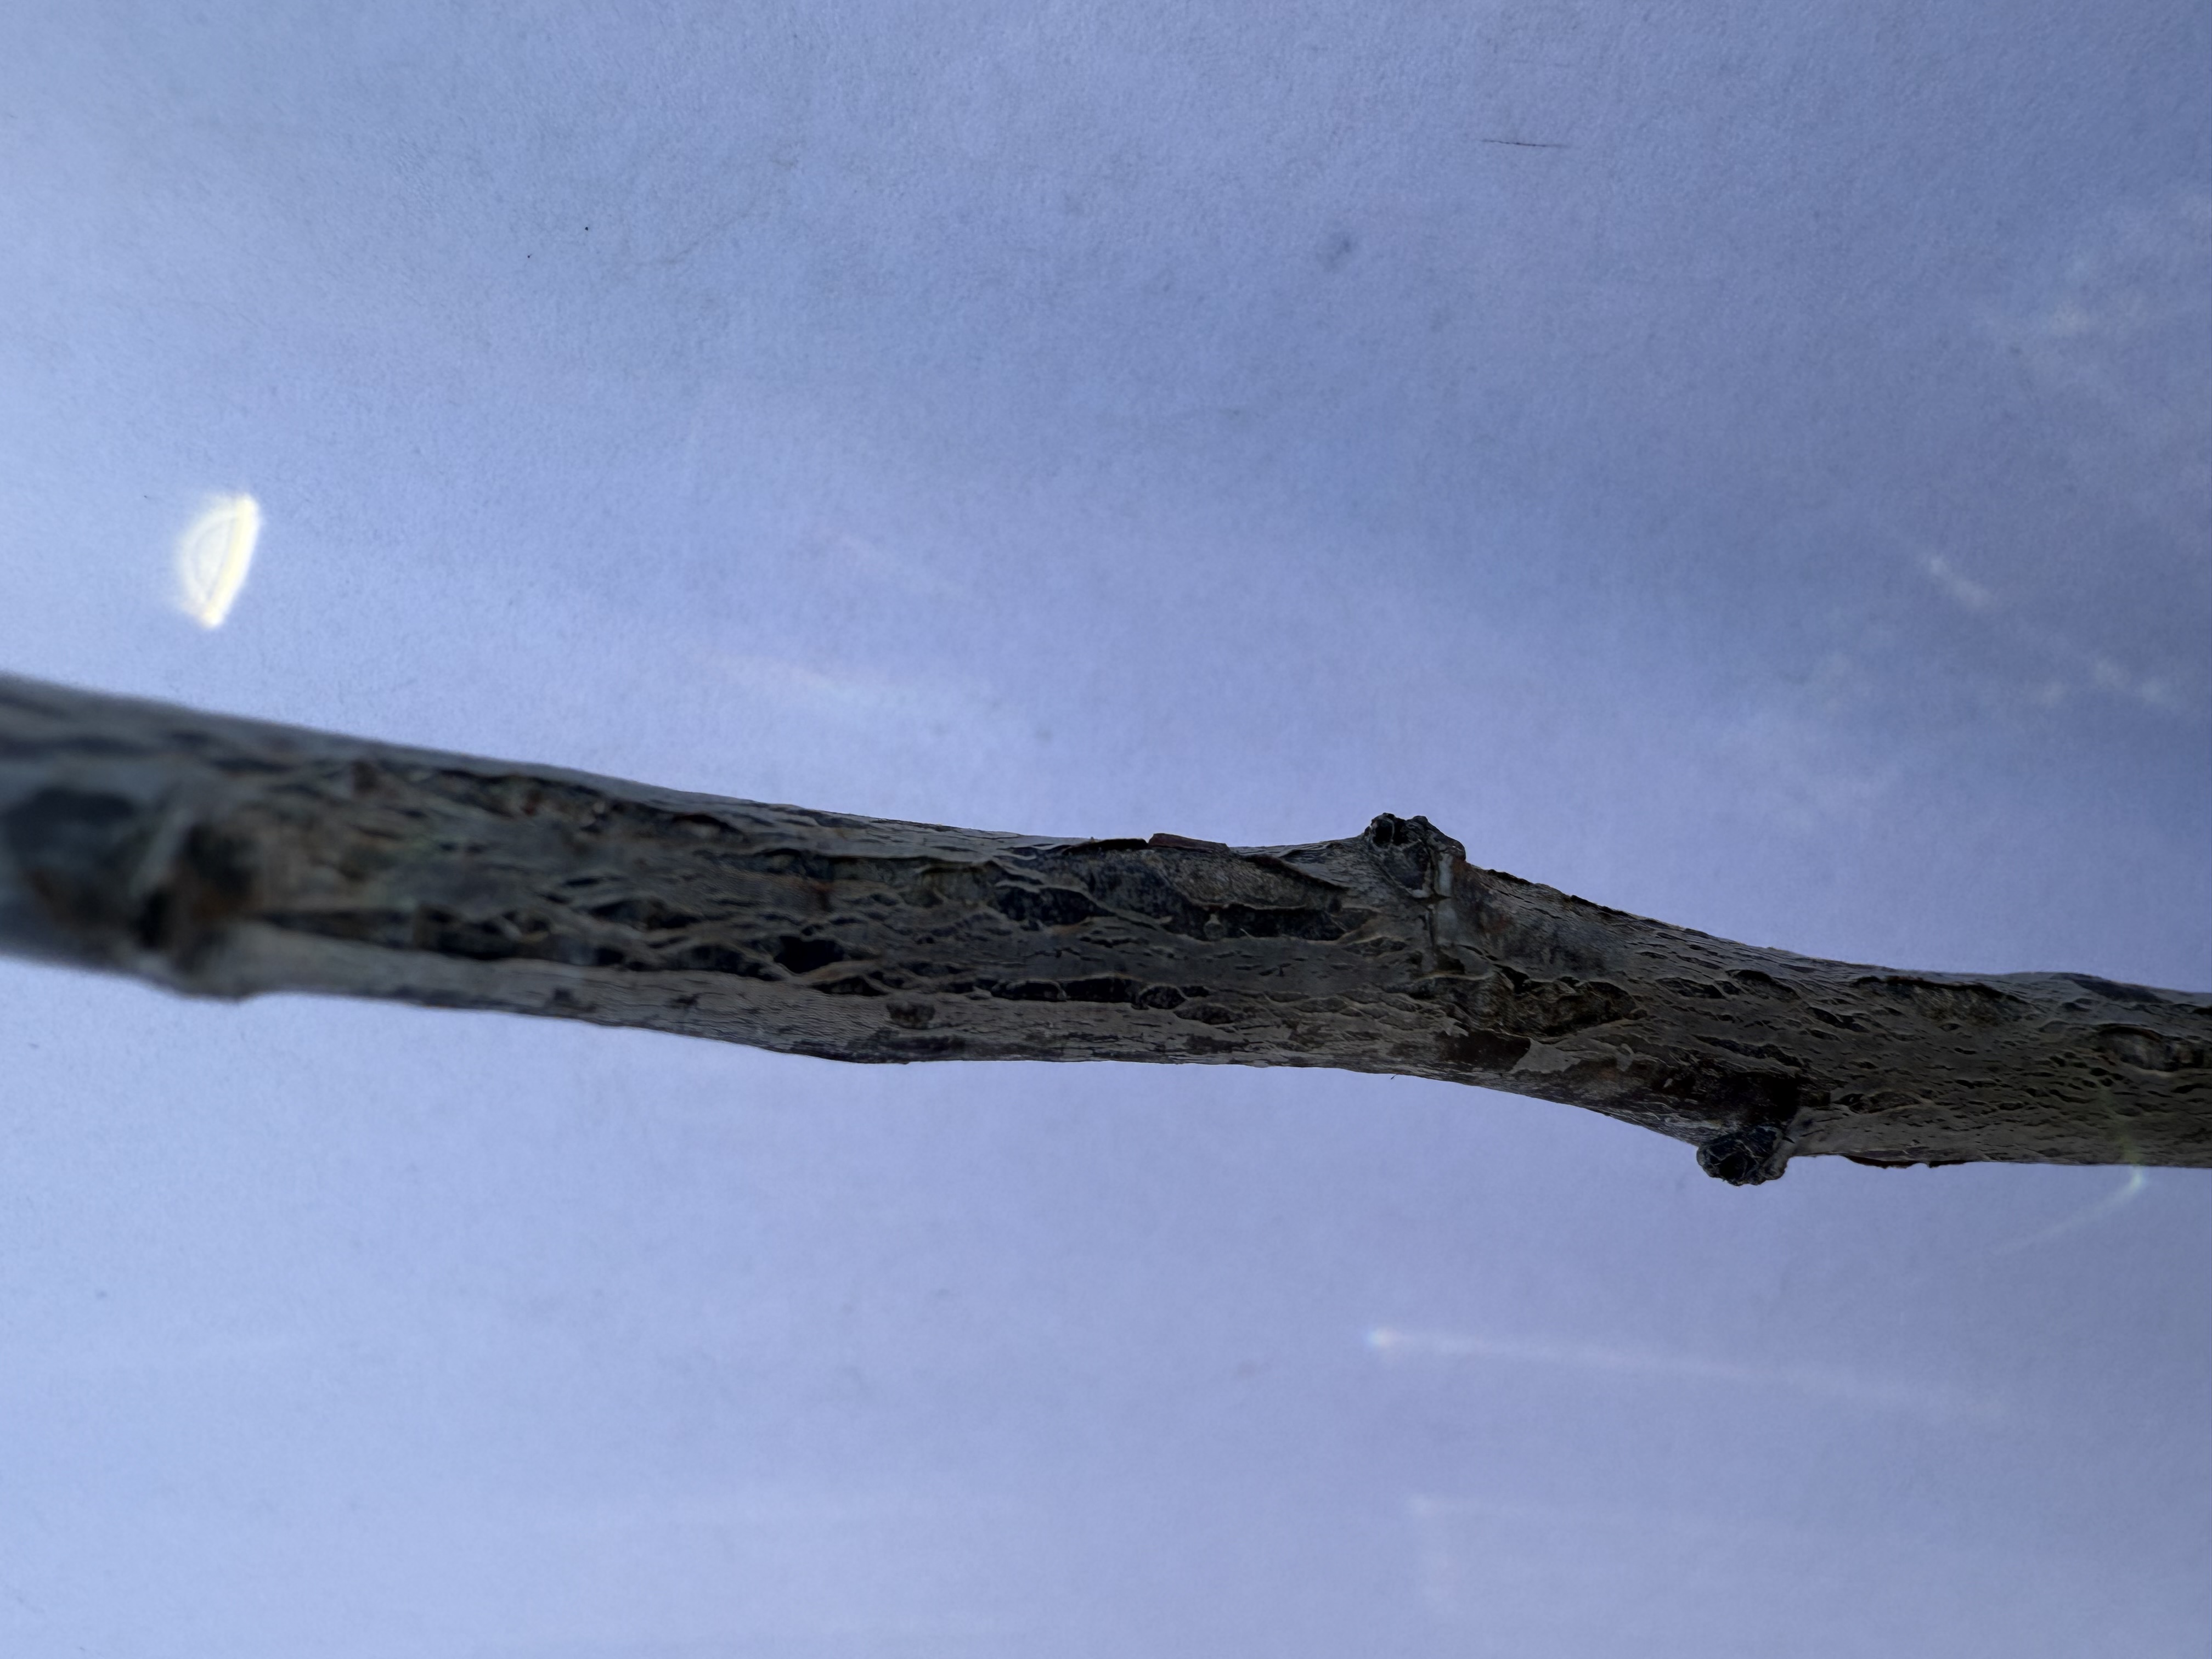
Variety: Black Splendor Plum